Tsunami Station

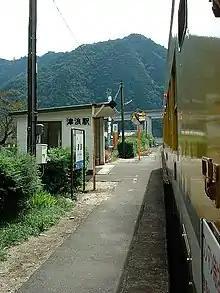
Tsunami Station in 2003

is a former JR West Kabe Line station located in Tsutsuga, Yamagata District, Hiroshima Prefecture, Japan. It closed on December 1, 2003, when operation of the line was discontinued/suspended between Kabe Station and Sandankyō Station.